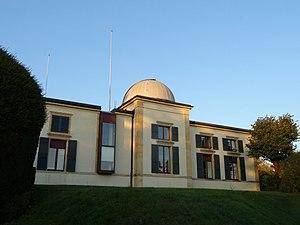
Neuchâtel, L'Observatoire, La Méridienne (premier bâtiment de l'Observatoire, qui accueillait la lunette méridienne). Mots-matères: Neuchâtel, Observatoire, Méridienne.
L'observatoire cantonal de Neuchâtel est un observatoire astronomique et chronométrique fondé le 18 mai 1858 par le canton de Neuchâtel. Il est situé à Neuchâtel et fait partie des biens culturels d'importance nationale. Les divers services de l'observatoire ont été fermés en 2007 et repris par diverses institutions.